Marco Aratore

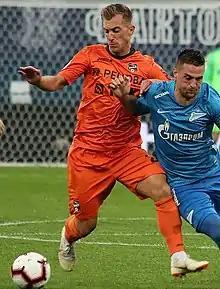
Aratore (L) with Ural Yekaterinburg in 2018

Marco Calogero Aratore (born 4 June 1991) is a Swiss football coach and a former player who played as a midfielder. He is a youth coach at Basel. He was Swiss youth international footballer.